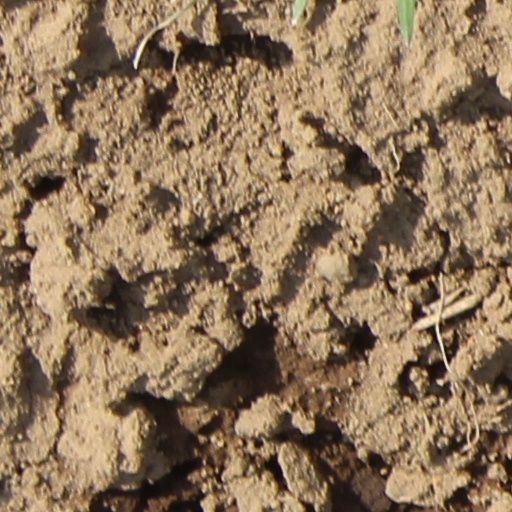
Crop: wheat